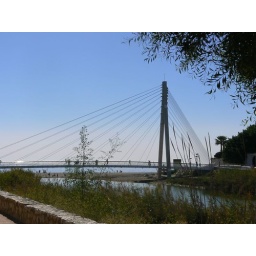
the new Fuengirola river bridge near the castle